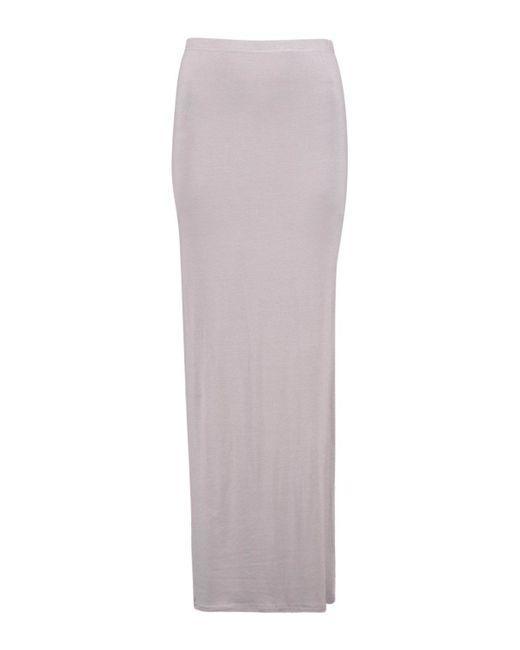
Langer einfarbiger weißer Baumwollrock mit elastischem Taillenbund